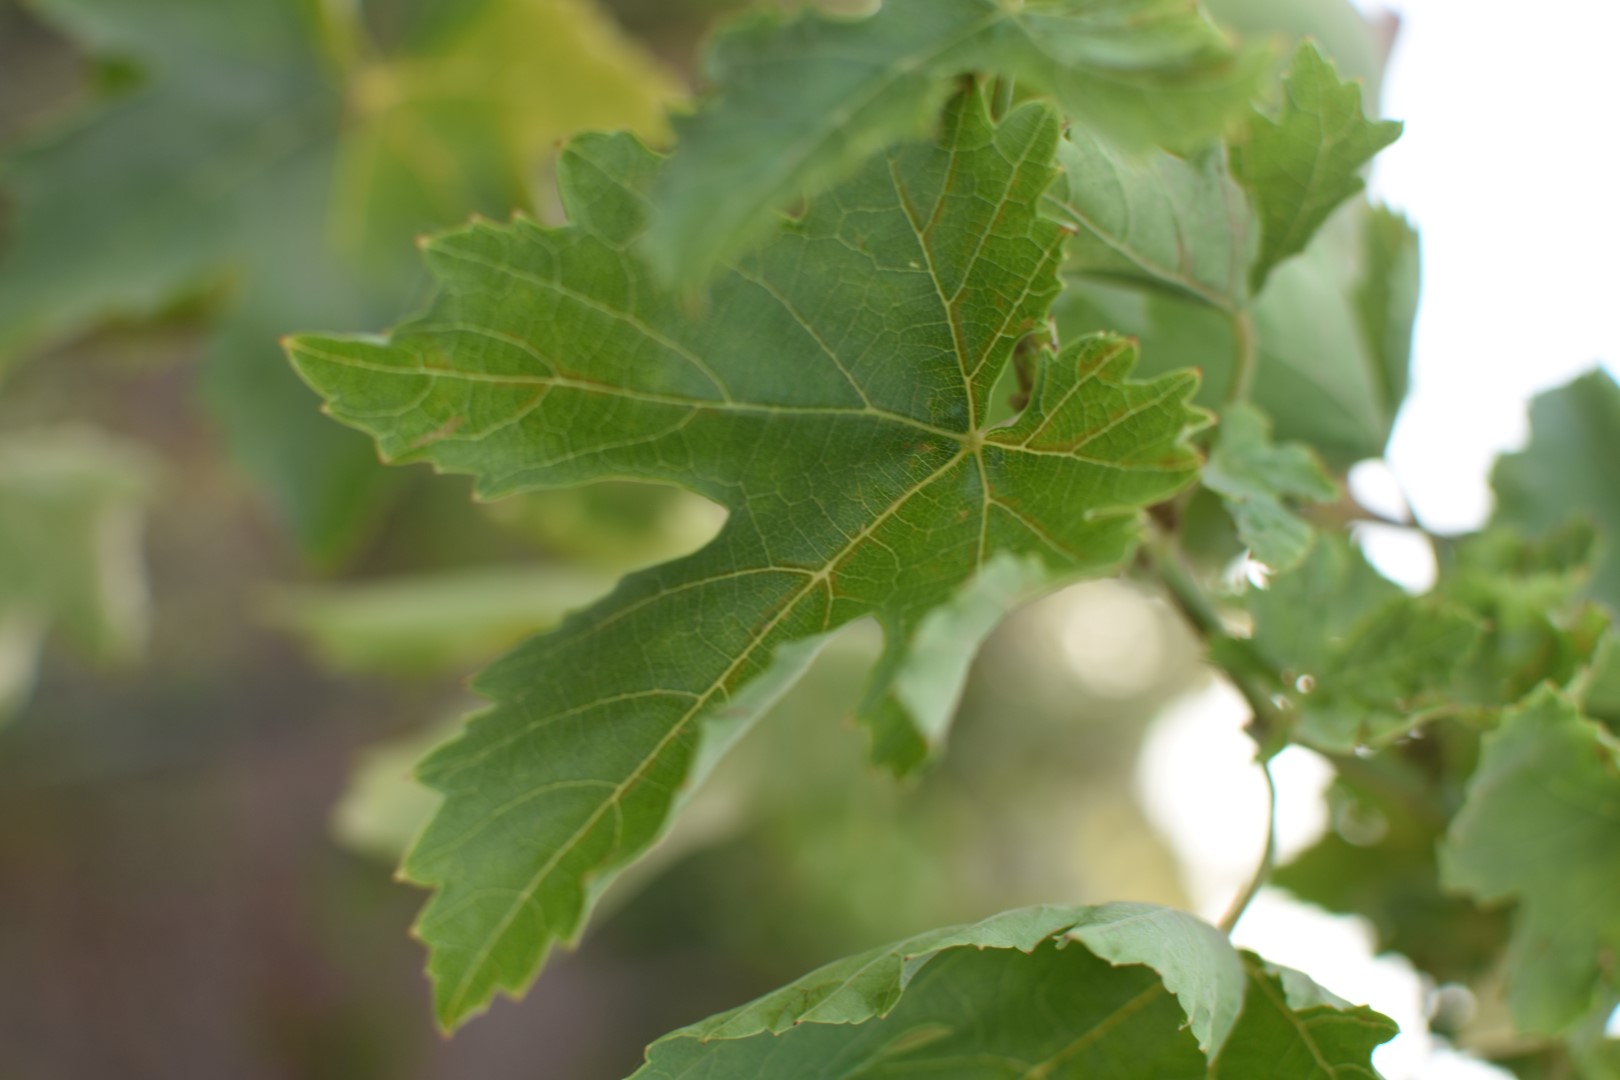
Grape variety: Thompson Seedless